Murphy Renegade

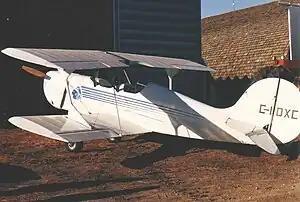
Renegade II

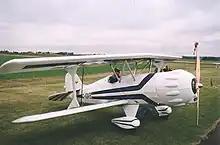
Renegade Spirit with Rotax 618 engine

The Murphy Renegade is a family of Canadian two-seats-in-tandem, single engine, conventional landing gear, biplanes, produced by Murphy Aircraft and intended for amateur construction.